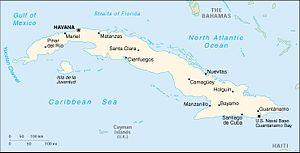
L'Iguane terrestre de Cuba, est une espèce de sauriens de la famille des Iguanidae. C'est le plus grand représentant du genre Cyclura, l'un des groupes de lézards les plus menacés. Cette espèce herbivore avec des yeux rouges, une queue épaisse et des bajoues couvertes d'excroissances épineuses est l'un des plus grands lézards des Caraïbes.
Liste des phares de Cuba : De nombreux phares cubains ne sont pas automatisés et des gardiens sont sur place dans la plupart des endroits. Certaines des stations sont composées de gardiens civils, mais certaines sont des postes militaires strictement limités.